2008 Kansas City Chiefs season

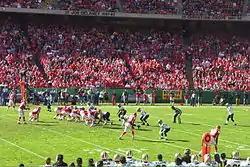
Chan Gailey implemented a new offense based almost entirely on spread and wildcat formations. Against the Saints, RB Larry Johnson lines up as the quarterback.

To help Tyler Thigpen prepare for the game against the Jets, the Chiefs implemented the spread offense to help Thigpen and the rest of the younger players play to the best of their abilities, and also following the absence of RB Larry Johnson due to suspension. The Chiefs made a huge gamble by doing so, as most in the NFL believe that a spread offense cannot work in professional football, and also head coach Herman Edwards was traditionally in favor of more conservative, run-oriented game plans. Prior to the Chiefs implementing the spread offense, Thigpen had been playing erratically with the Chiefs, and he suddenly became poised and effective running the new offense.